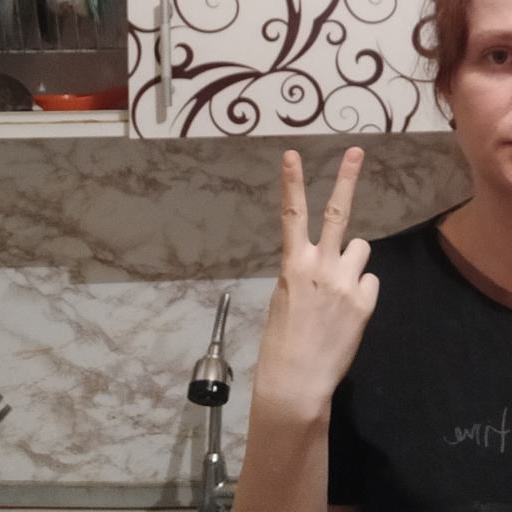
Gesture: peace_inverted